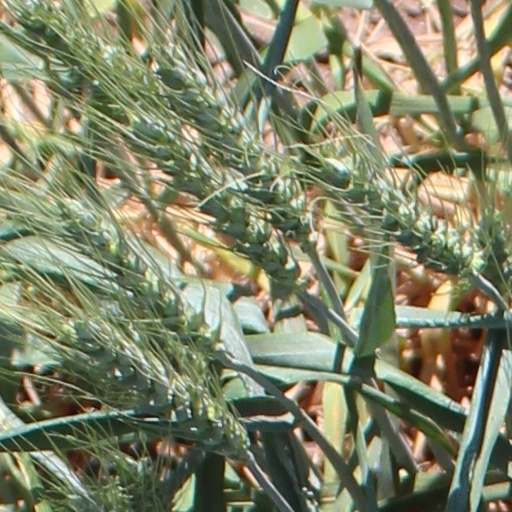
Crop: wheat